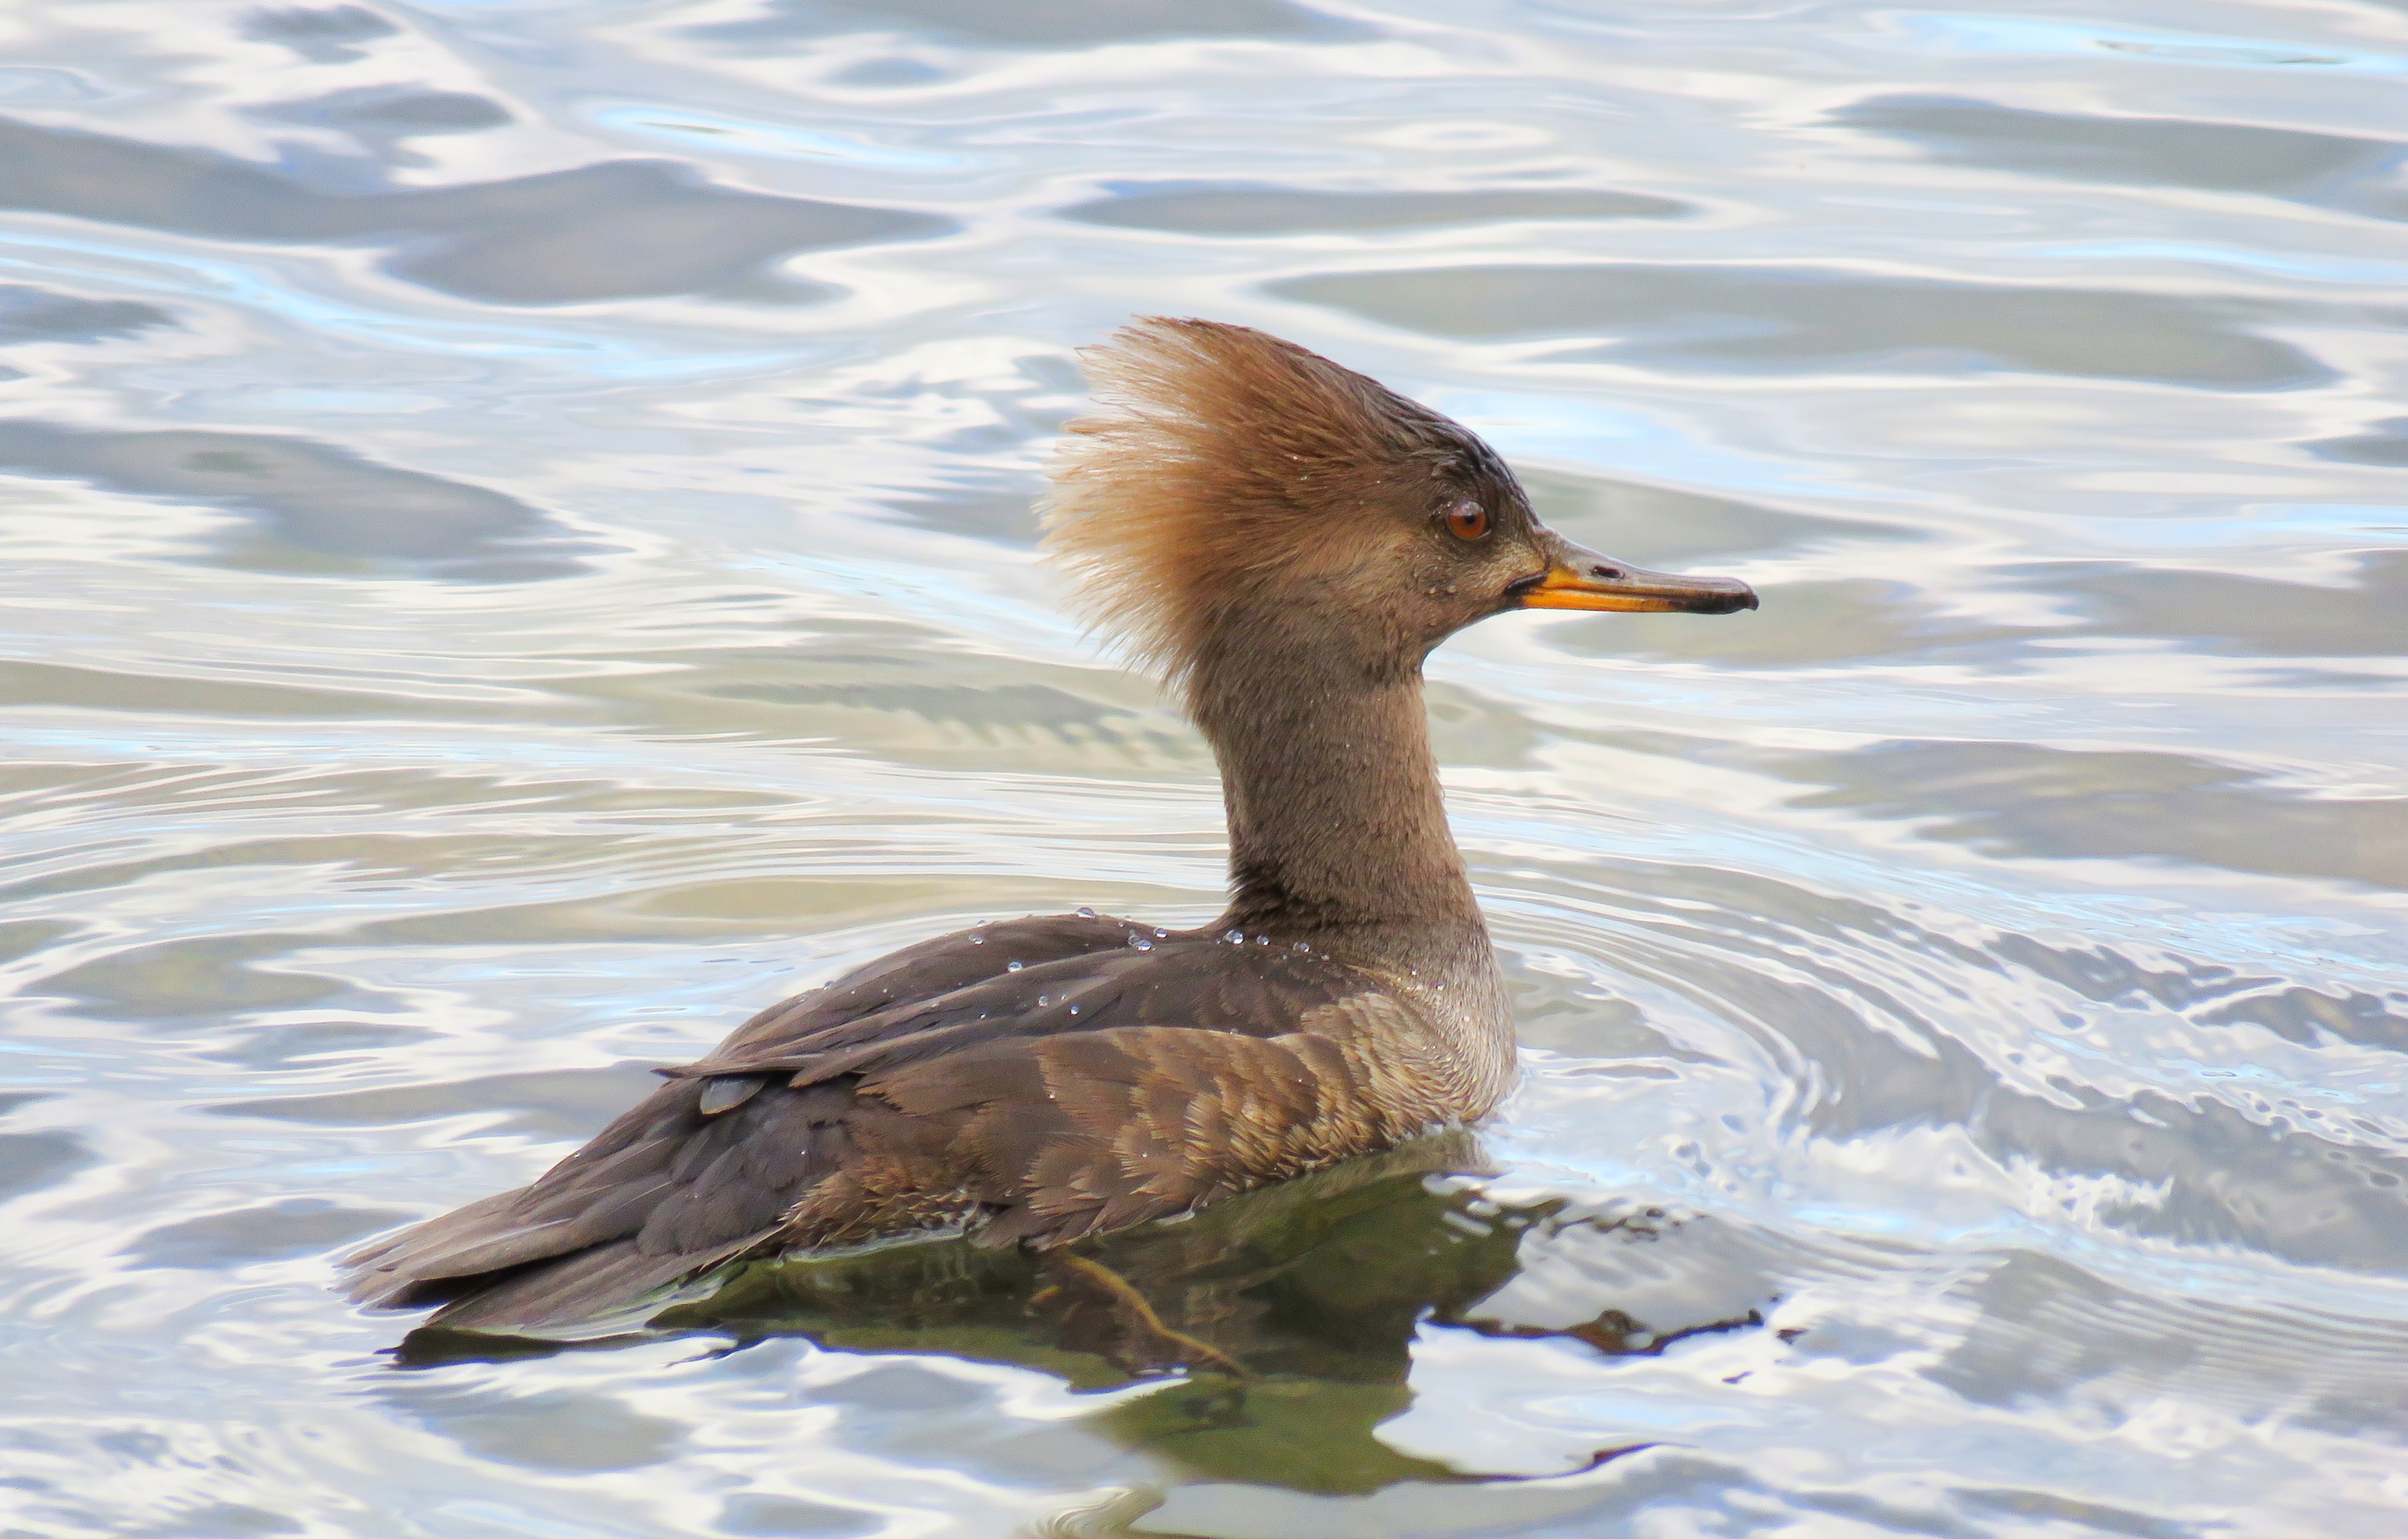
bird, wing, wildlife, beak, fowl, fauna, water fowl, duck, vertebrate, waterfowl, water bird, mallard, canard, birding, mergus, ducks geese and swans, seaduck